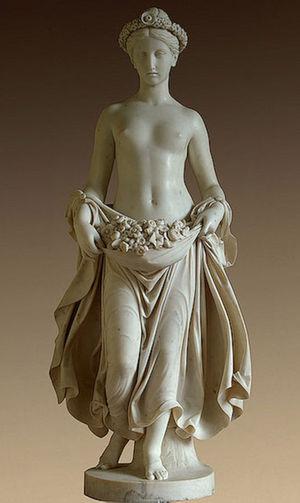
Flora par le sculpteur Italien Pietro Tenerani (1789-1869), musée de l'Hermitage, St. Petersburg, Russie.
Le musée de l’Ermitage est un musée situé à Saint-Pétersbourg, au bord de la Neva.
Pietro Angiolo Tenerani est un sculpteur italien, signataire du manifeste du Purisme italien.